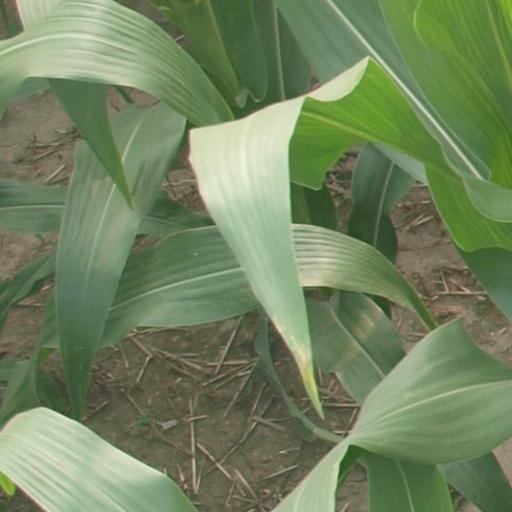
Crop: maize; corn